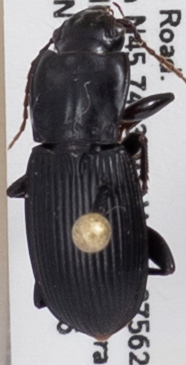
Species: Pterostichus herculaneus
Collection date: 2019-08-06
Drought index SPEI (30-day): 0.03
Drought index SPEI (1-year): -2.09
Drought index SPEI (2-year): -2.09